Gerry Fiennes

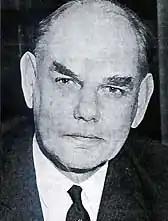
Gerry Fiennes

Gerard Francis Gisborne Twisleton-Wykeham-Fiennes OBE, MA (7 June 1906 – 25 May 1985) was a British railway manager who rose through the ranks of the London and North Eastern Railway and later British Rail following graduation from the University of Oxford. British Rail fired him in 1967 for publishing an outspoken and critical book, "I Tried to Run a Railway".